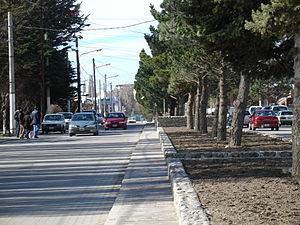
El Calafate est une ville de la province de Santa Cruz, en Argentine, et le chef-lieu du département de Lago Argentino. Elle est située en Patagonie argentine, près de la rive sud du lac Argentino et à 256 km au nord-ouest de Rio Gallegos. Sa population en croissance rapide s'élevait à 6 143 habitants en 2001 et 21 132 en 2014.